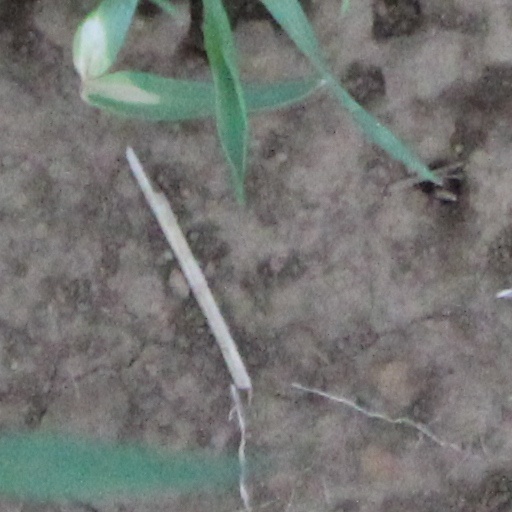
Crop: wheat